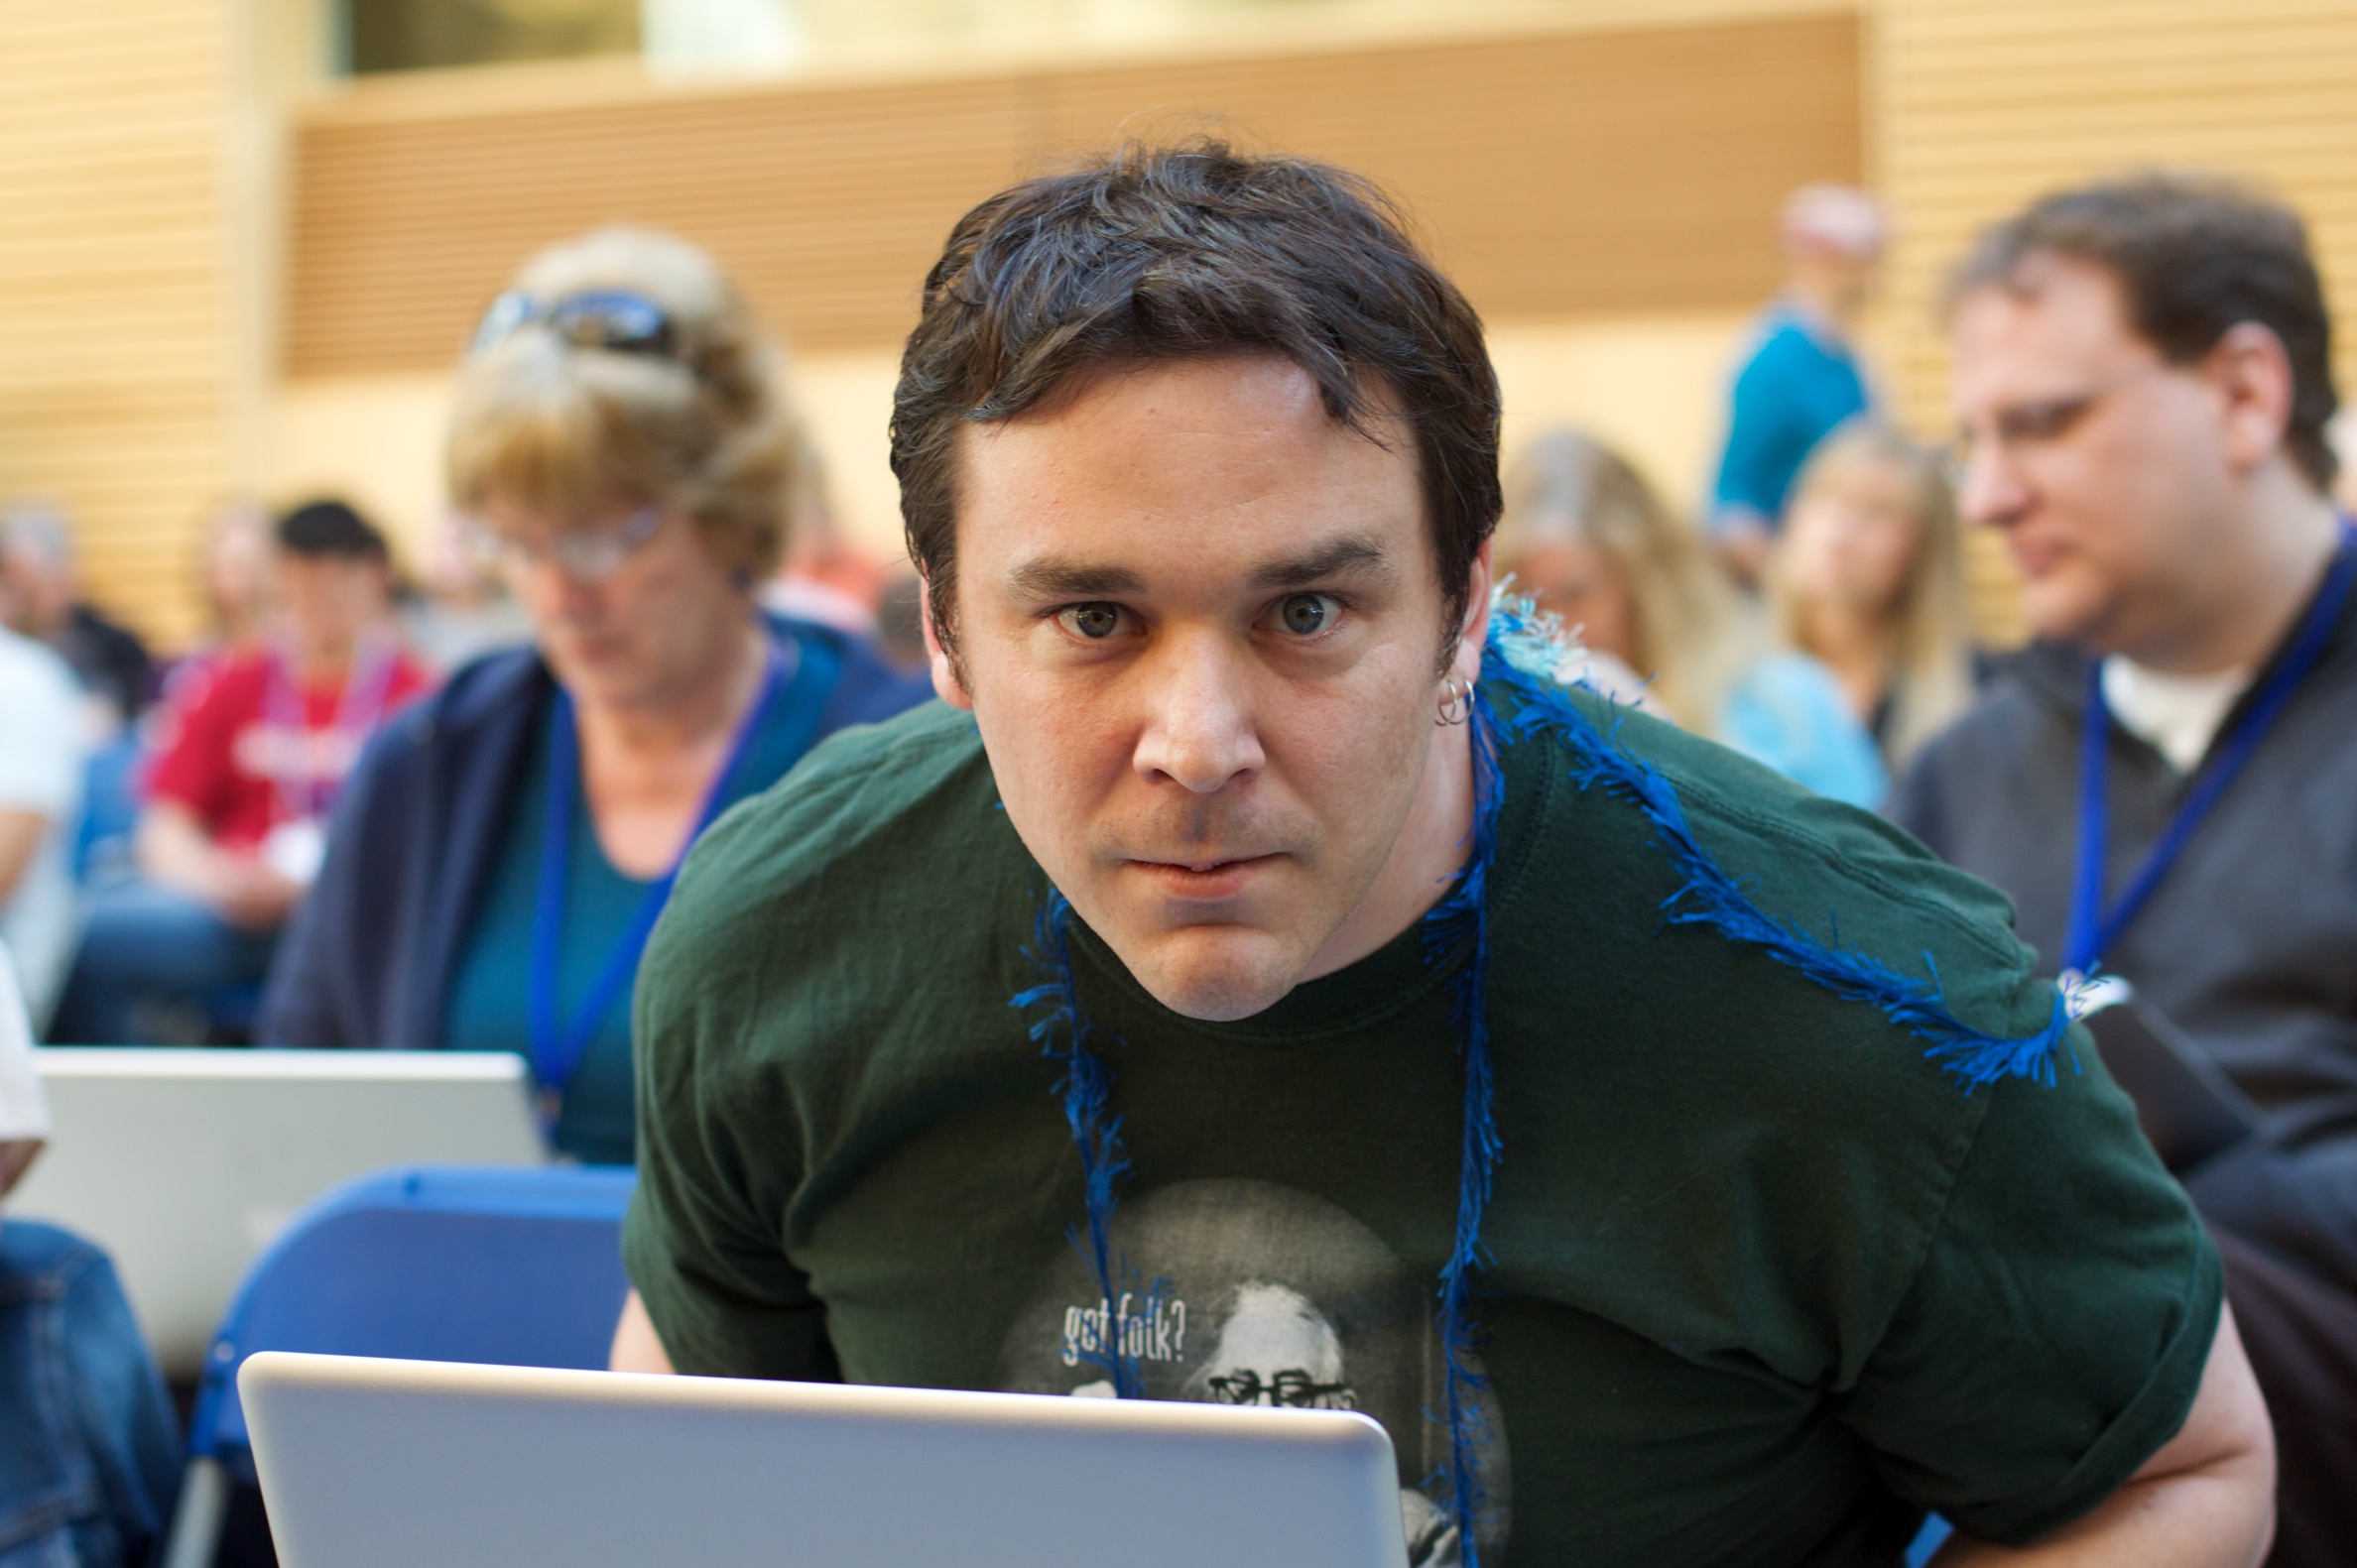
person, youth, community, student, education, ds106, fiveku, northernvoice10, northernvoice, academic conference